Walter Camp

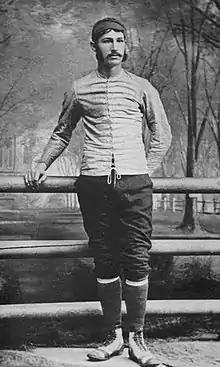
Camp as Yale's captain in 1878

Camp was on the various collegiate football rules committees that developed the American game from his time as a player at Yale until his death. English rugby football rules at the time required a tackled player, when the ball was "fairly held," to put the ball down immediately for scrummage. Camp proposed at the U.S. College Football 1880 rules convention that the contested scrum be replaced with a "line of scrimmage" where the team with the ball started with uncontested possession and with each team fielding eleven players. This change effectively created the evolution of the modern game of American football from its rugby football origins, and was on display in the first game of football between two American colleges played with this format, Harvard and Tufts on June 4, 1875.